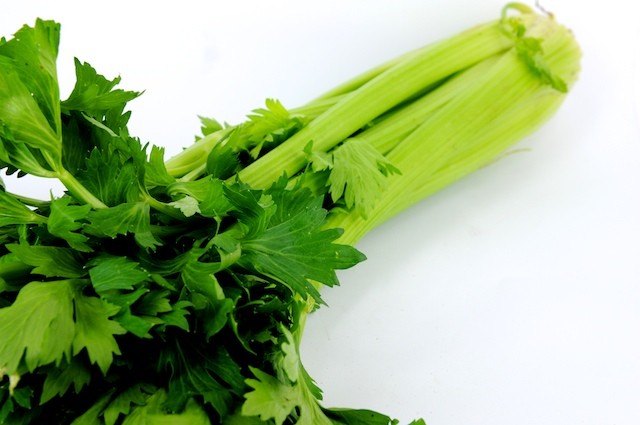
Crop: unknown
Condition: celery